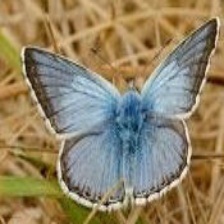
Species: CHALK HILL BLUE
Butterfly family (ImageNet category): lycaenid_butterfly